Rugby union in Malawi

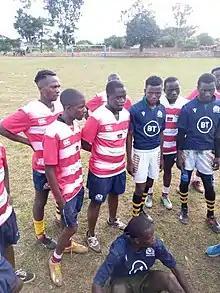
Malawi Rugby

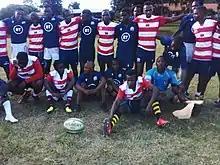
Malawi Rugby

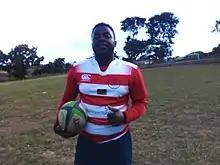
Malawi Rugby

As with many African and Asian countries, rugby has been linked to the fortunes of British colonialism. Rugby was introduced by the British, and declined on independence. It also suffered from the problems of racial segregation. This meant that it did not achieve the popularity it should have done amongst native black Malawians and is still dominated by whites and ex-pats mainly in and around Blantyre.